The BFG

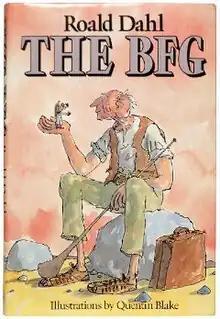
First edition cover

The BFG (short for The Big Friendly Giant) is a 1982 children's novel by British author Roald Dahl. It is an expansion of a short story from Dahl's 1975 novel "Danny, the Champion of the World". The book is dedicated to Dahl's oldest daughter, Olivia, who had died of measles encephalitis at the age of seven in 1962.